Pro Football Simulation

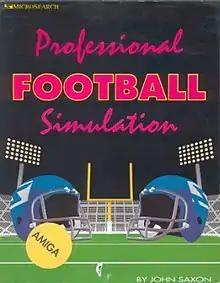

"Pro Football Simulation" is a game in which professional American football games are simulated in detail. The teams in the game are fictional.